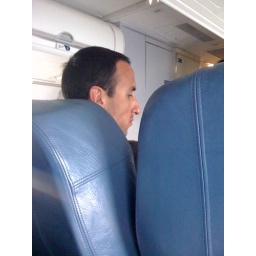
Ginobili sitting in front of me on flight home